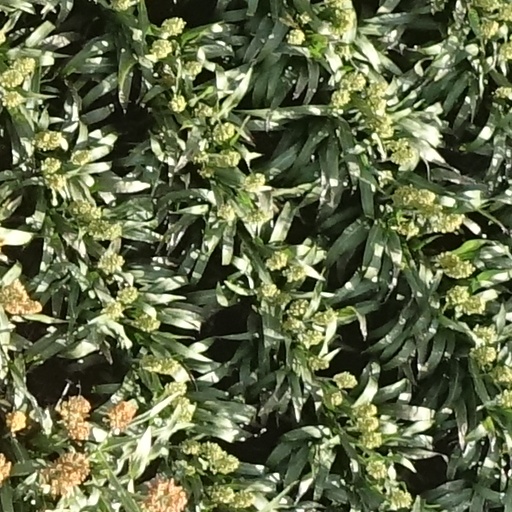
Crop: sorghum